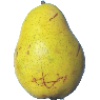
Label: pear_monster